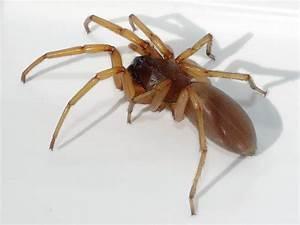
spider